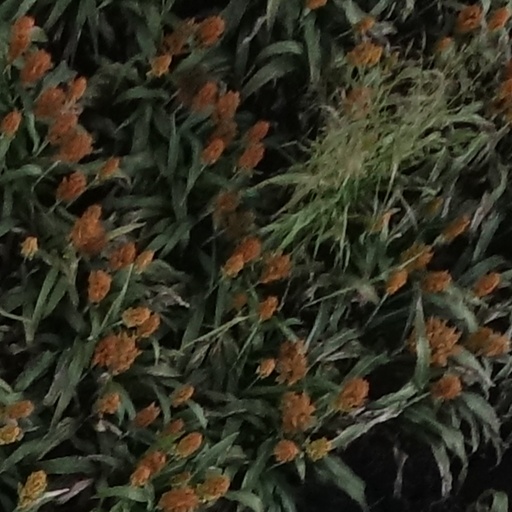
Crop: sorghum